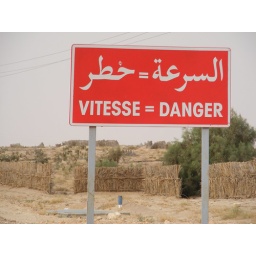
sand on the road is a big problem in the desert